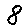
Label: 8